Mikhail Tomsky

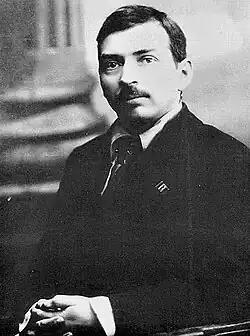

Mikhail Pavlovich Tomsky ("Russian:" Михаи́л Па́влович То́мский), born Mikhail Pavlovich Yefremov ("Russian:" Ефре́мов) (31 October 1880 – 22 August 1936) was a factory worker, trade unionist, and Soviet politician. He was the Chairman of the All-Union Central Council of Trade Unions in the 1920s.